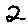
Label: 2